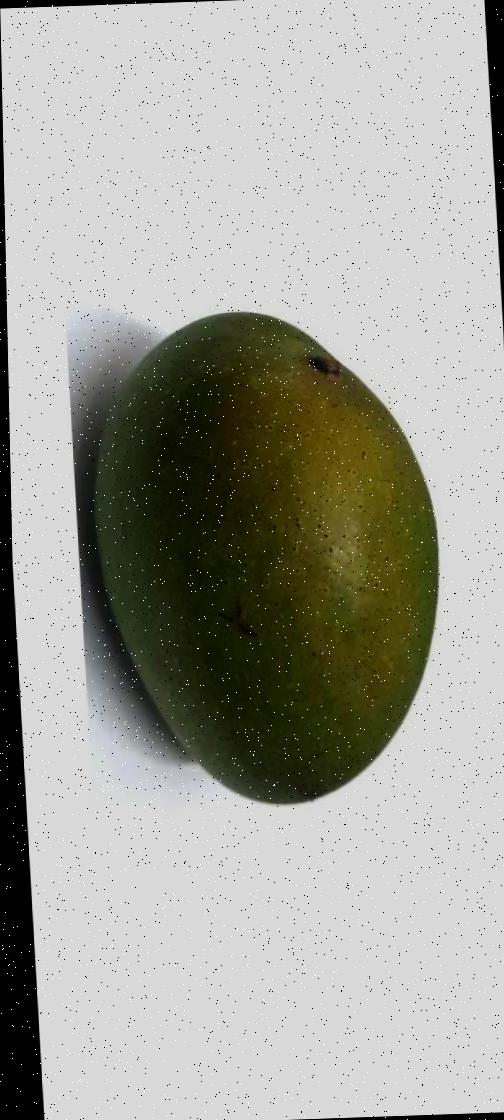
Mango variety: Ashshina Zhinuk